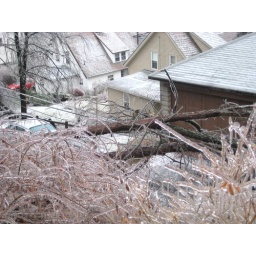
the tree sat in the road for 5 days